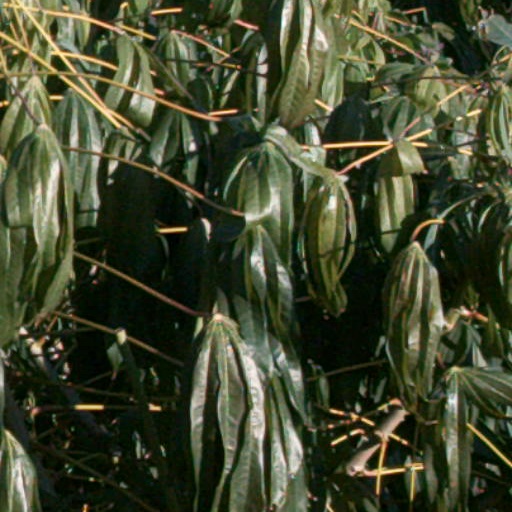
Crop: cassava